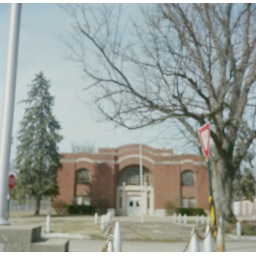
I discovered afterward that the focus is off by 3 feet. I have another ground glass I'll use next time.